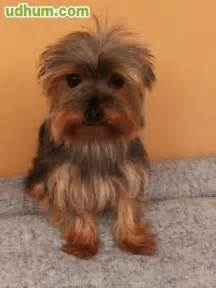
Label: cane